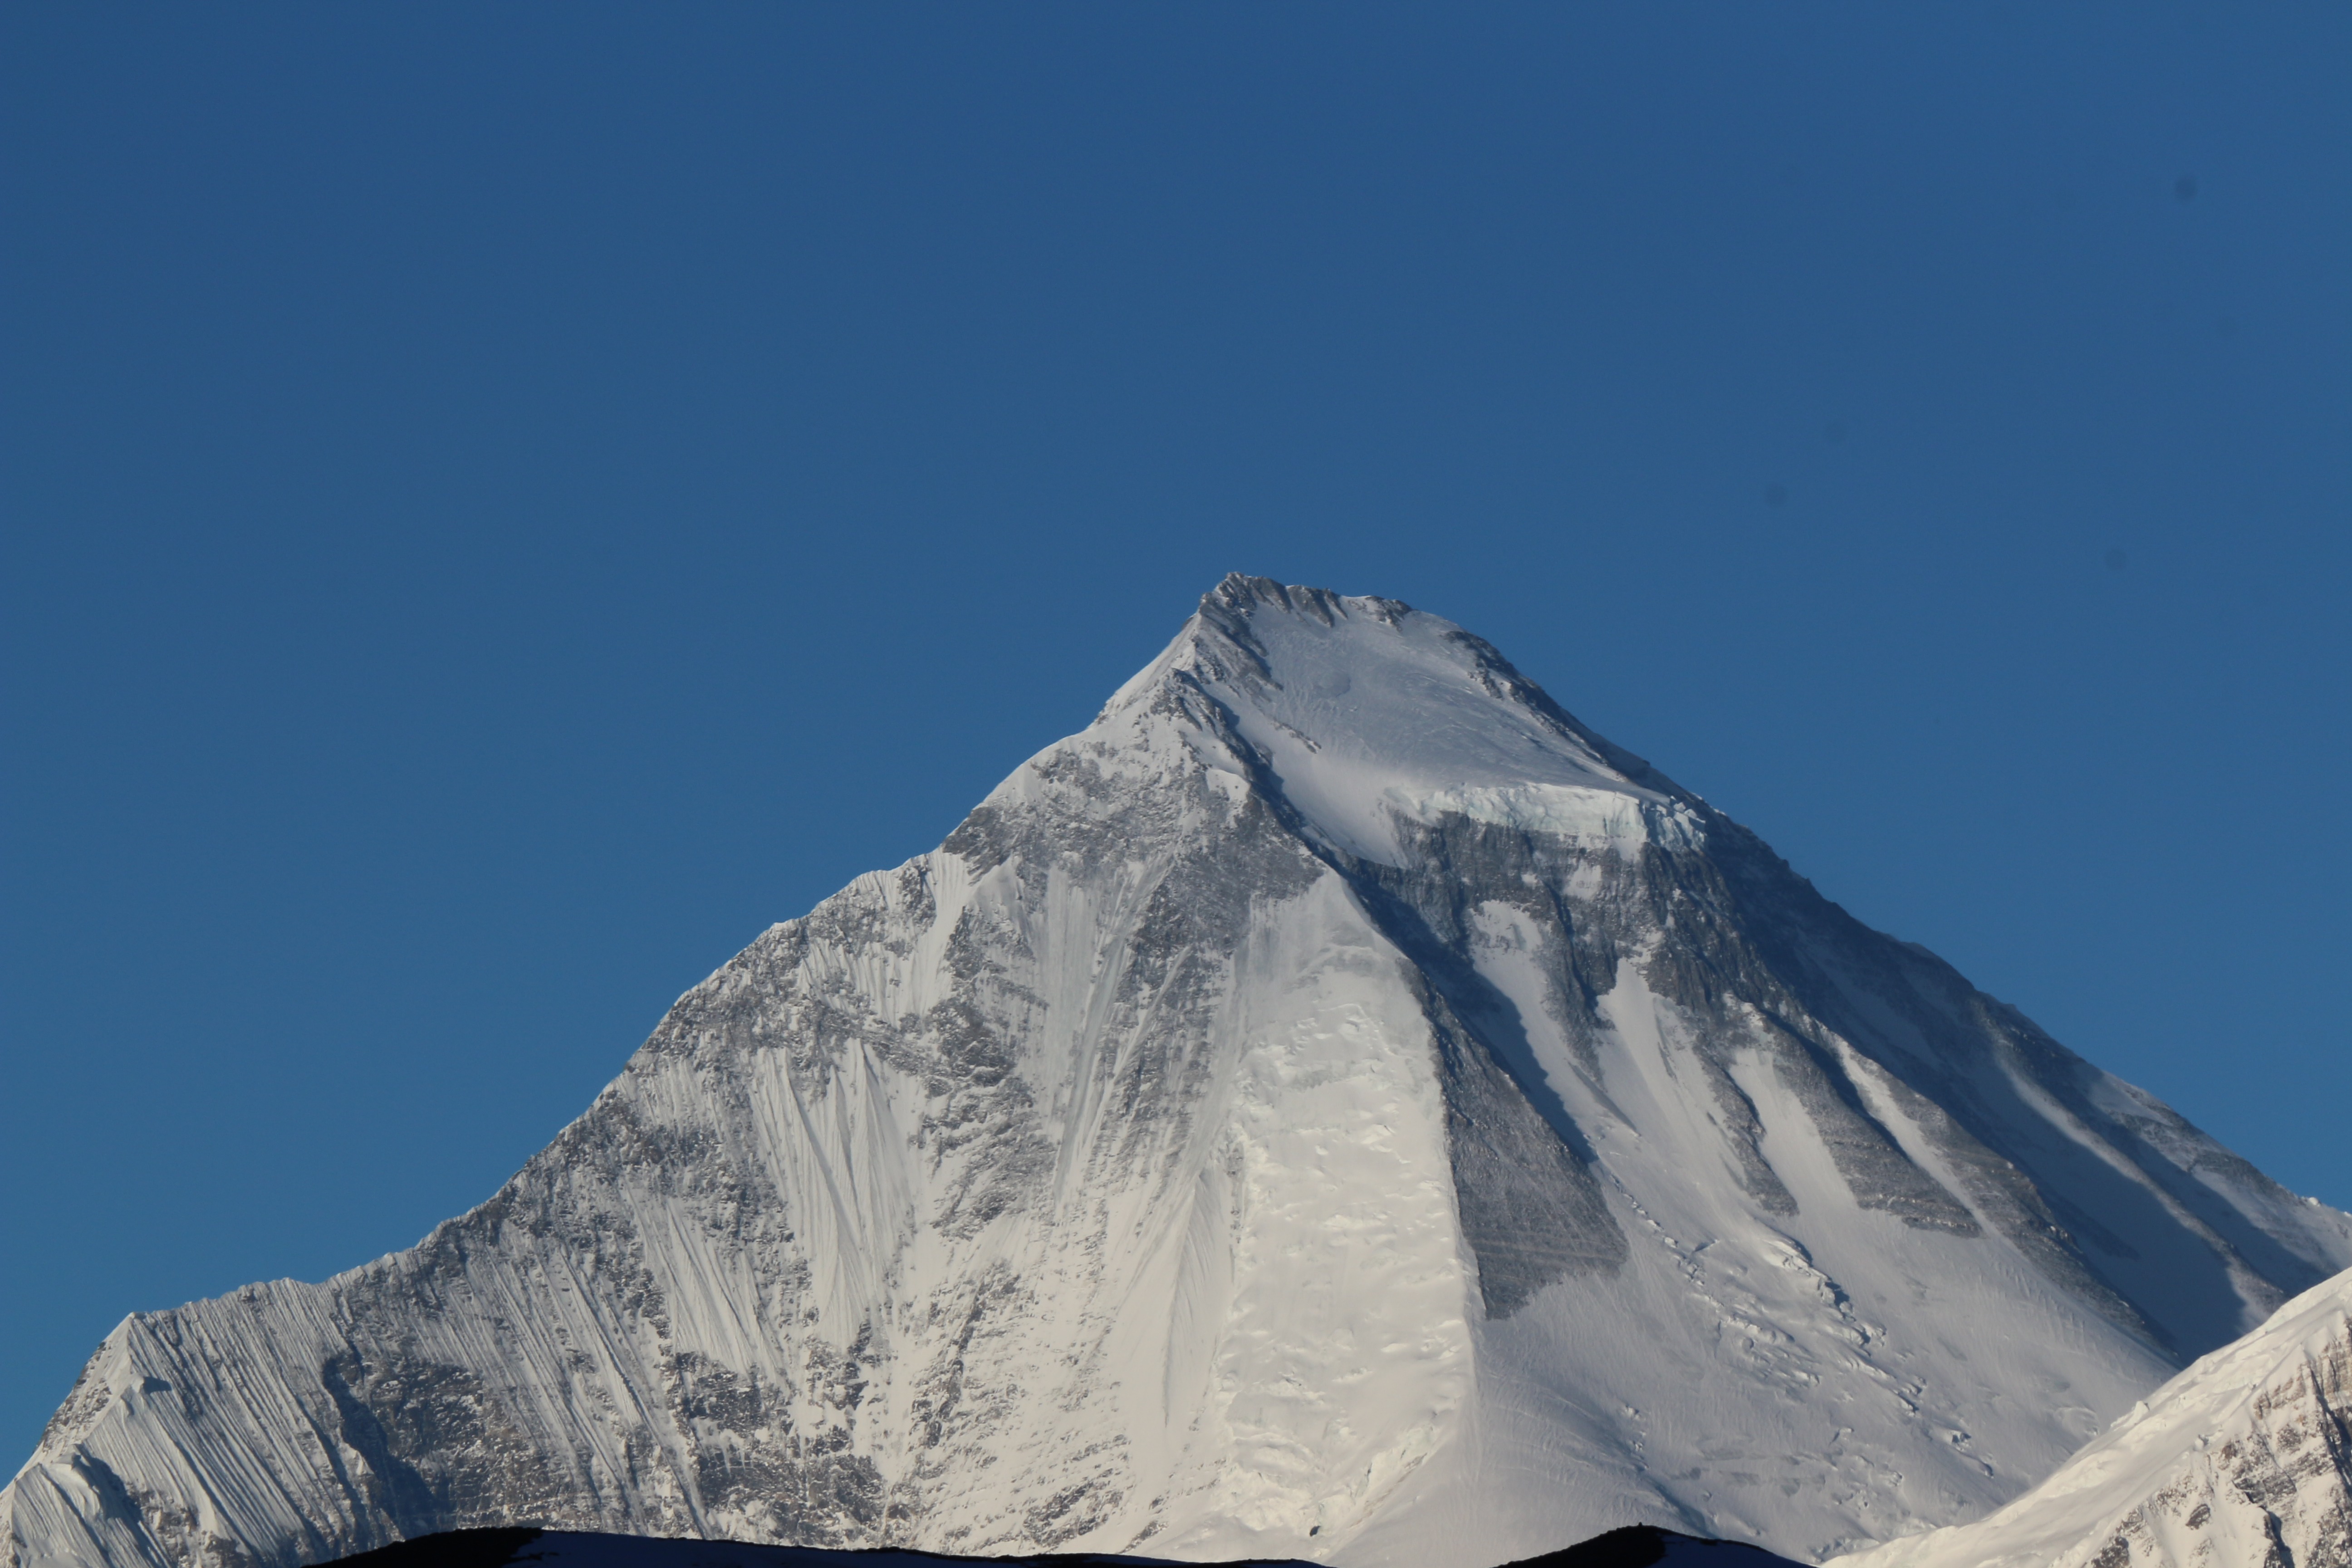
landscape, mountain, snow, winter, mountain range, ice, scenery, blue, terrain, ridge, summit, mountaineering, alps, landform, snow caps, geographical feature, mountainous landforms, geological phenomenon